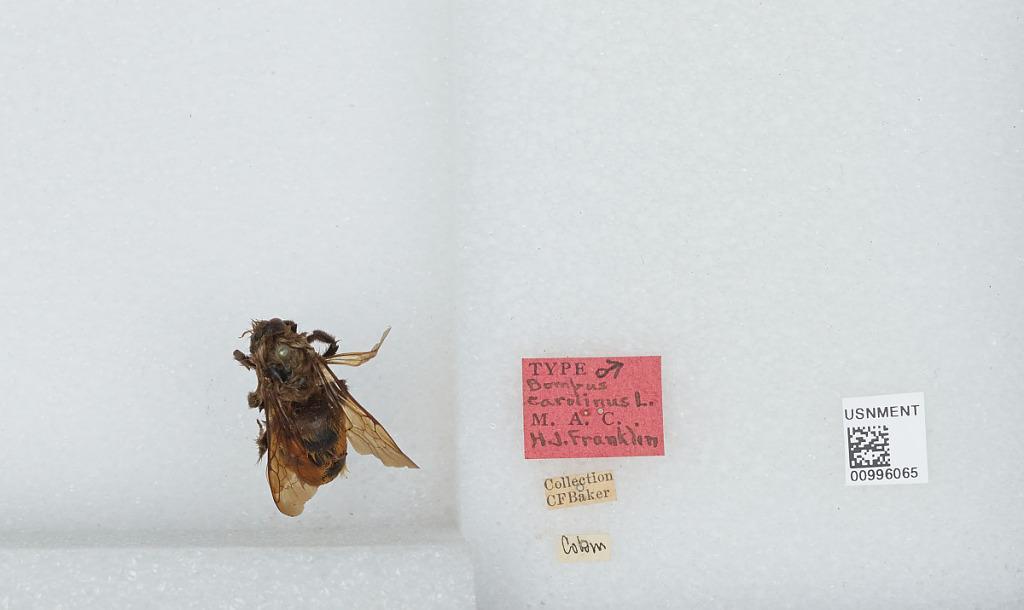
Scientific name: Bombus (Fervidobombus) excellens Smith
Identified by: Miller, R. B.